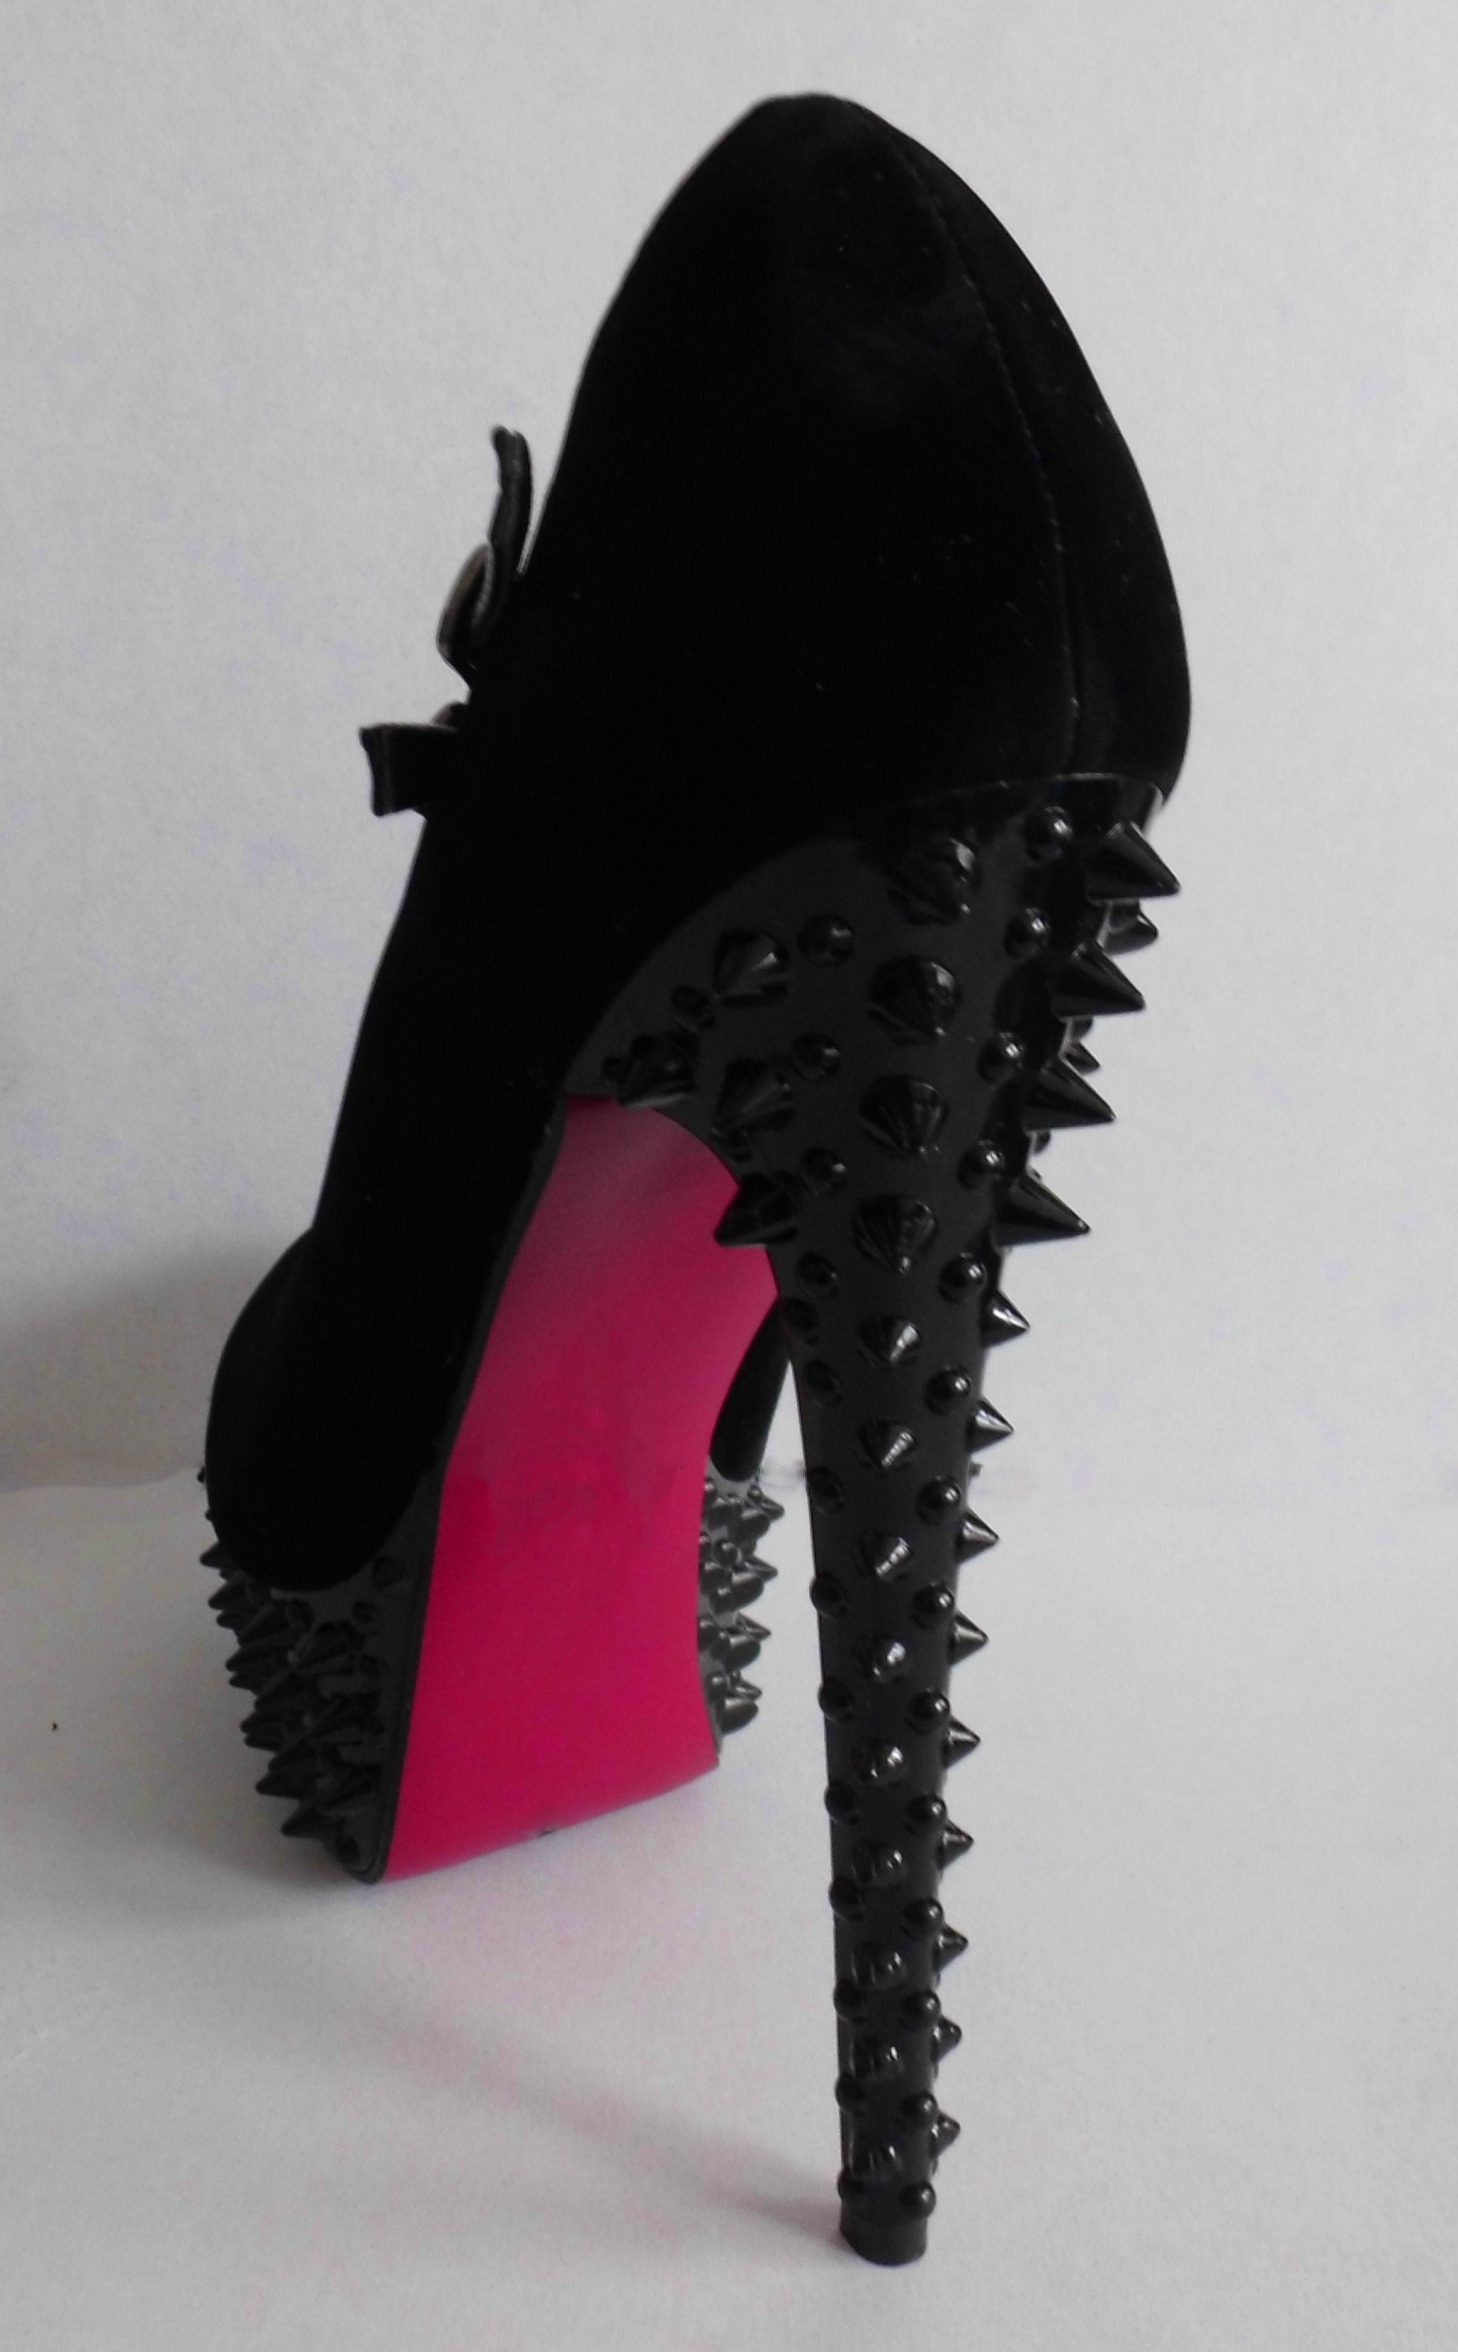
shoe, leather, leg, paint, fashion, black, human body, textile, footwear, erotic, stilettos, paragraph, women's shoes, high heels, shoe heel, high heeled footwear, piecing shoes